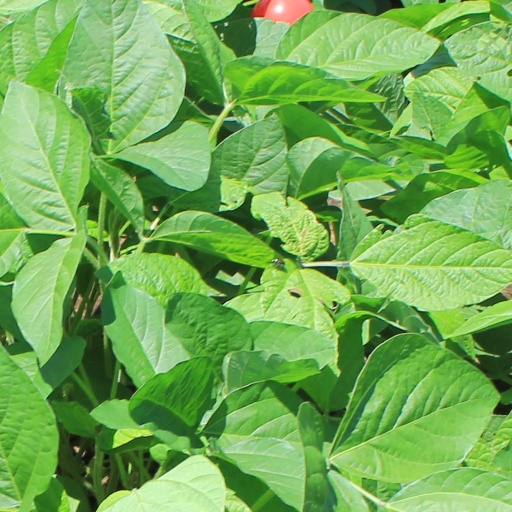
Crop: soybean